Dev Son of Mudde Gowda

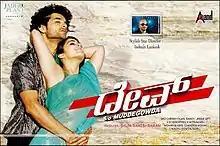

Dev S/O Mudde Gowda is a 2012 Kannada romantic comedy film loosely inspired by the Bollywood film "Wake Up Sid". It stars Diganth and Charmi. Ananth Nag plays a prominent supporting role while the model-turned-actress Nathalia Kaur makes a special appearance. The film is directed and written by Indrajith Lankesh. Jassie Gift is the music director; Dharma Vish scored the background music and two songs which can be seen only in the movie. Shilpa Ramesh is the producer. Award-winning cinematographer Santosh Rai Pathaje is associated with this film as the camera man. It openrf across cinema halls on 6 April 2012.